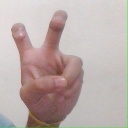
अक्षर: ई